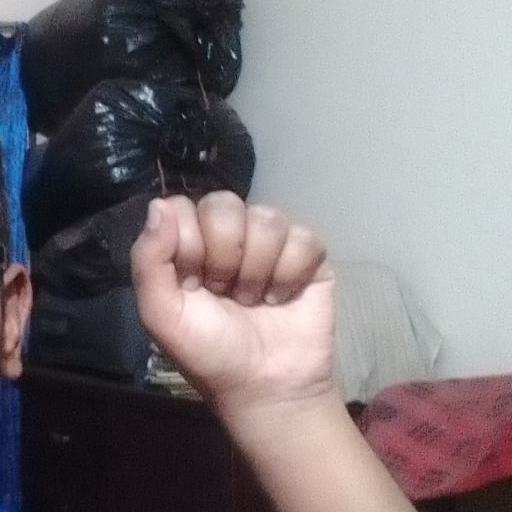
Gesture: fist